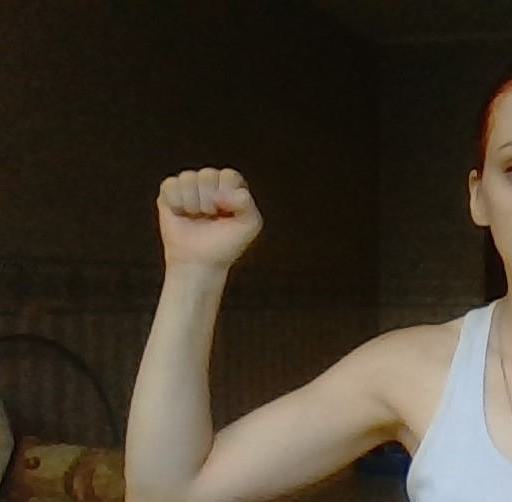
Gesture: fist